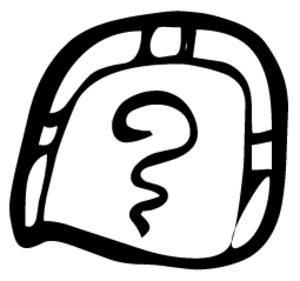
Le calendrier Tzolk'in est basé sur un cycle de 13 × 20 = 260 jours à caractère divinatoire et religieux du calendrier maya.